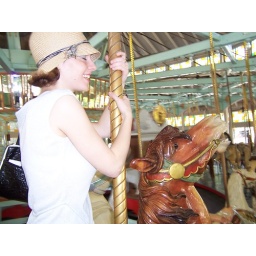
City Park's flying horses, a wooden carousel dating back to 1906, created by carousel carvers Looff and Carmel.